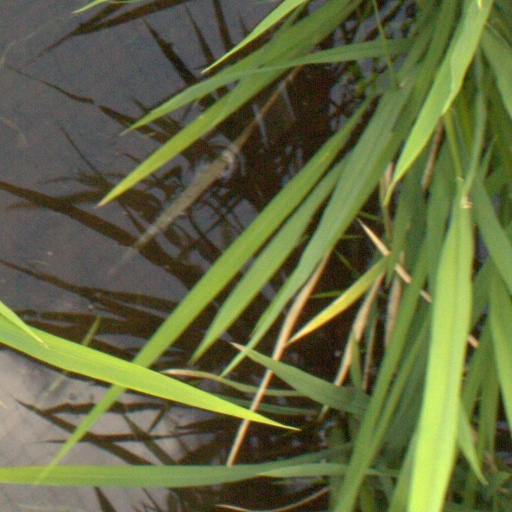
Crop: rice